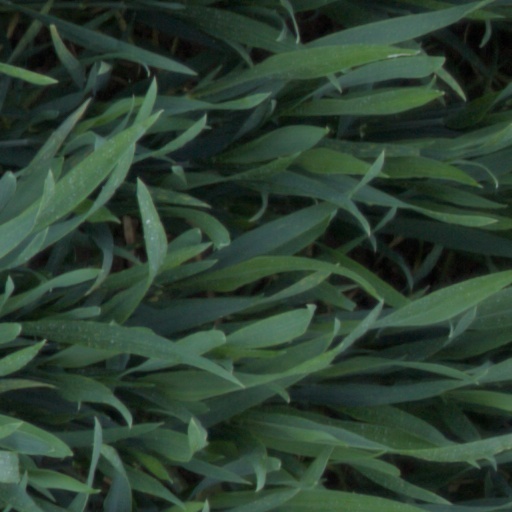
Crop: wheat